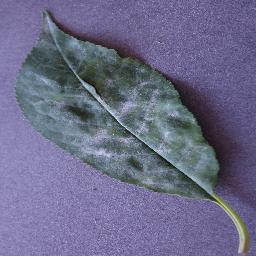
Label: Cherry___Powdery_mildew